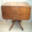
Label: table